Estate houses in Scotland

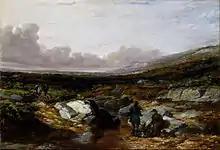
"Deer Stalking in Scotland: Getting Ready" by Arthur Fitzwilliam Tait (1851)

In the eighteenth century there was a reaction against the "absolutism" and "popery" of the French court and a retreat from the expense of maintaining large formal gardens. Less symmetrical layouts became common with the development of the "natural" style of the "jardin à l'anglaise", which attempted to create vistas of a rural idyll. The antiquarian John Clerk of Pennycuik (1676–1755), one of the key figures in defining elite taste in Scotland, eulogising the estate garden in his poem "The Country Seat" (1727), which built on the ideas of Alexander Pope. He created gardens at Mavisbank and Penicuik, Midlothian, with the help of William Adam, which combined formality with undulating ground. The move to a less formal landscape of parklands and irregular clumps of planting, associated in England with Capability Brown (1716–83), was dominated in Scotland by his followers, Robert Robinson and Thomas White senior and junior. From 1770 and 1809 the Whites were involved in the planning of over 70 estate gardens in Scotland, including those at Glamis Castle and Scone Palace. Important publications included James Justice's "The Scottish Gardiner's Director" (1754) and the reputation of Scottish gardeners in managing greenhouses, hot walls and the cultivation of fruit trees meant that they began to be in demand in England. At the end of eighteenth century there began to be a reaction to the English style of garden, influenced by Picturesque taste and the spread of Ossianic Romanticism, which encouraged gardens in the wild. This resulted in creation of features like Ossian's Hall of Mirrors at the Hermitage Dunkeld and the Hermit's Cave at the Falls of Acharn, which put an emphasis on concealment and the surprise revelation of the natural.